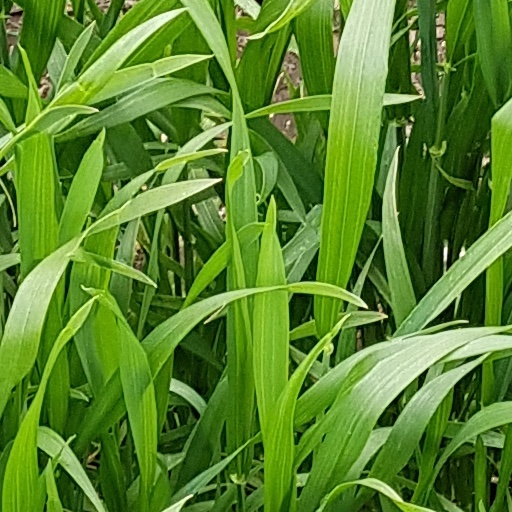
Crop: wheat